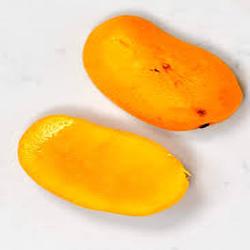
Label: Mango